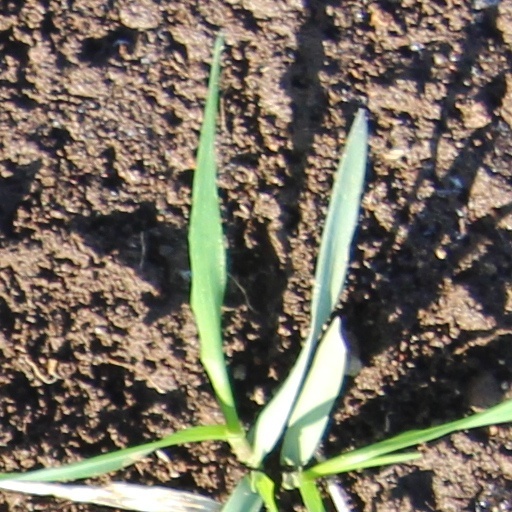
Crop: wheat